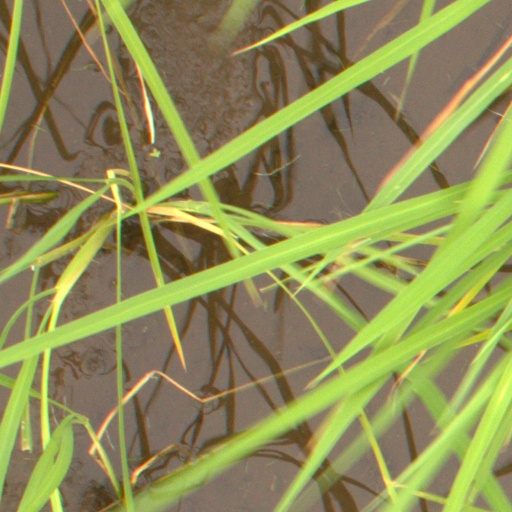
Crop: rice